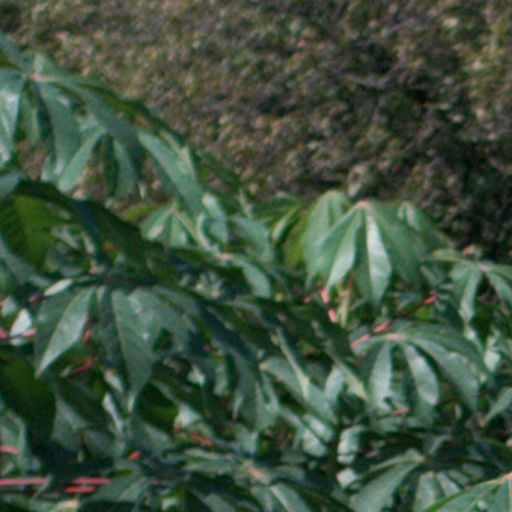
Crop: cassava